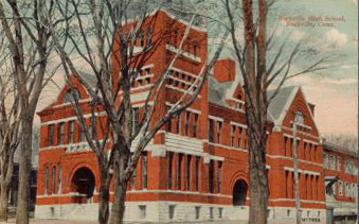
Building: Old Rockville High School and East School
Country: United States of America
Year built: 1870
United States historic place Old Rockville High School and East School U.S. National Register of Historic Places Old Rockville High School Show map of Connecticut Show map of the United States Location School and Park Streets, Rockville, Connecticut Coordinates 41°52′08″N 72°26′52″W / 41.8688°N 72.4478°W / 41.8688; -72.4478 Area 1.6 acres (0.65 ha) Built 1870 ( 1870 ) Architect Francis R. Richmond Architectural style Italianate , Romanesque Revival NRHP reference No. 81000614 Added to NRHP April 27, 1981 The Old Rockville High School and East School are a pair of historic former school buildings at School and Park Streets in the Rockville section of Vernon, Connecticut .  Built in 1892 and 1870 respectively, the two buildings are good examples of late 19th-century school architecture, and the former high school is a particularly good example of Richardsonian Romanesque design.  The buildings were listed on the National Register of Historic Places in 1981. The high school now houses school administration offices, and the East School houses court offices. Description and history The Old Rockville High School and East School are located in the commercial downtown area of Rockville, on the north side of School Street extending eastward from the junction with Park Street.  The high school is located at the corner, while the East School is separated from that building by a parking lot and parking garage.  The high school is an asymmetrical masonry structure, built mainly out of red brick with granite trim.  It exhibits most of the elements typical of Richardsonian Romanesque architecture, including large round-arch openings, bands of windows headed by stone lintels, and a four-story pyramidal tower.  The East School is also of brick construction, but is considerably more plain, with a paired brackets in its gabled eaves, and a portico supported by paneled posts rising to rounded arches. The old high school in 2016 The East School was built in 1870, during a period of rapid growth in Rockville caused by the post-Civil War economic boom, and was designed to relieve crowding pressure on smaller district schools.  The high school was built in 1892, to a design by Francis Richmond of Springfield, Massachusetts .  The era in which it was built also coincided with Rockville's continuing economic prosperity, and was built to provide a higher level of education called for by the area's employers.  Although it was state of the art at the time of its construction, it served the town as a high school only until 1924, and now houses school administrative offices. See also National Register of Historic Places listings in Tolland County, Connecticut References